Crewkerne Grammar School

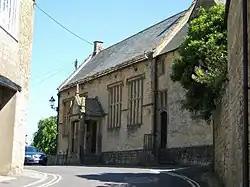
The old school building, now a church hall

Crewkerne Grammar School was a grammar school in the town of Crewkerne in the English county of Somerset.